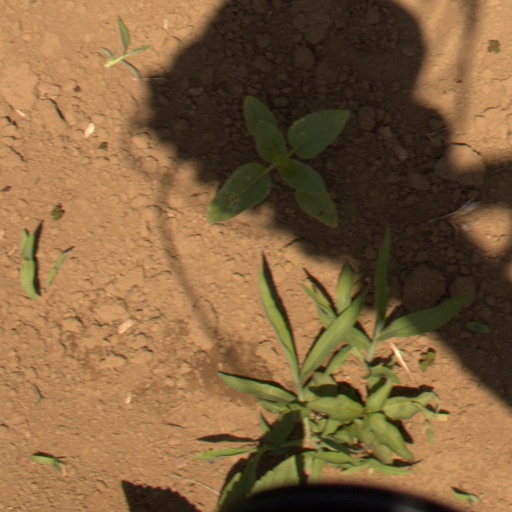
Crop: Jerusalem artichoke